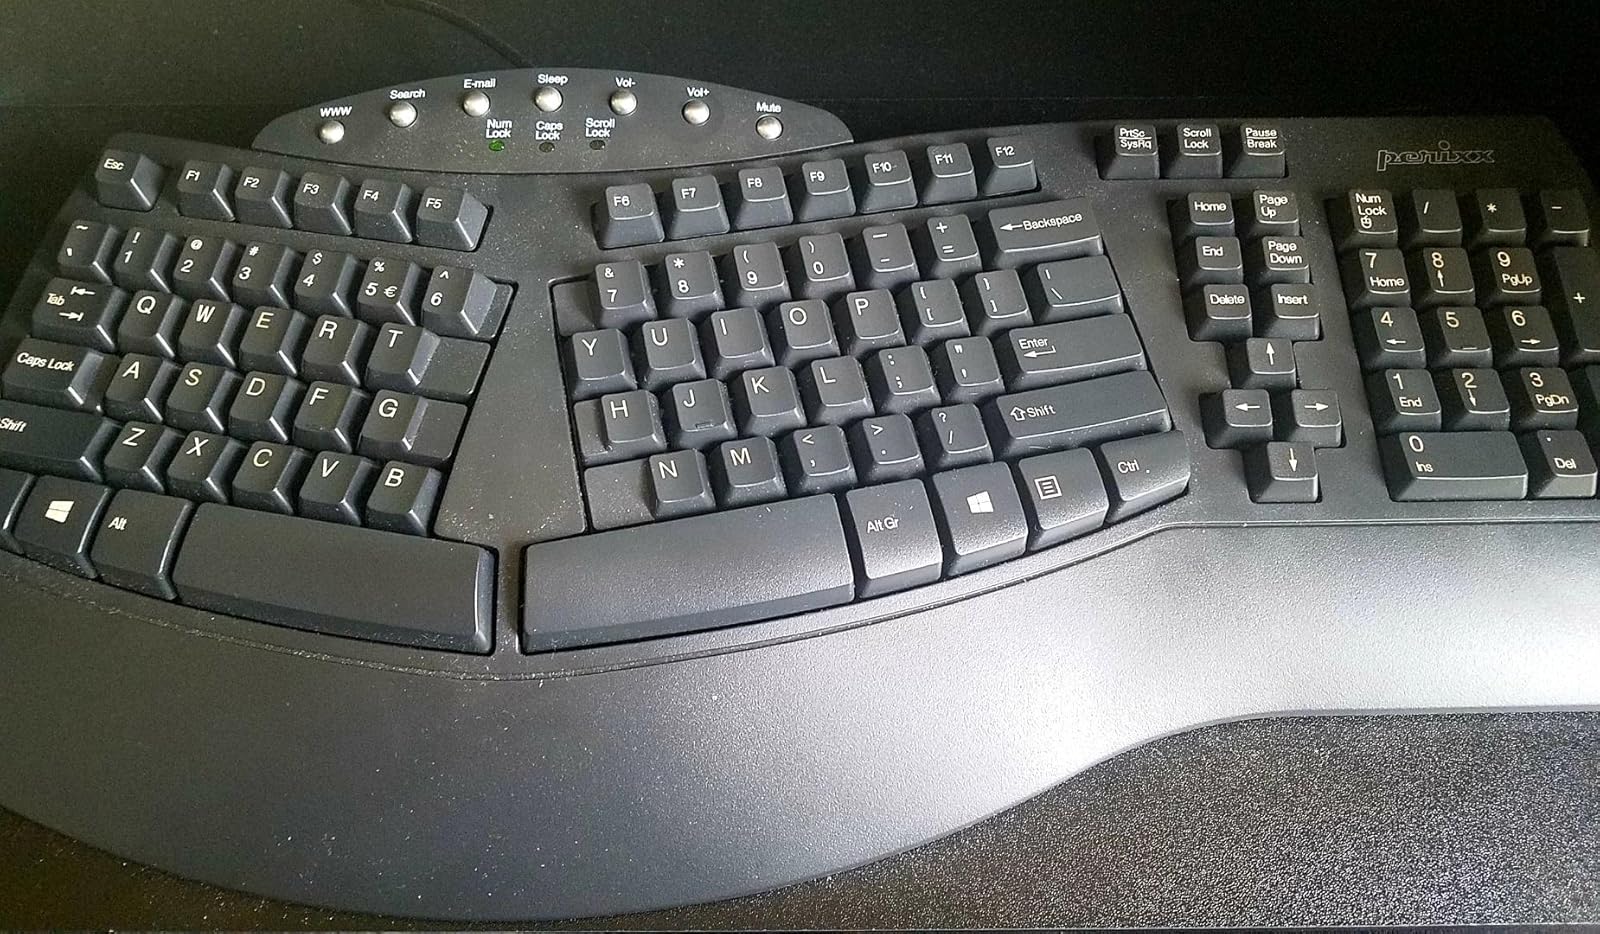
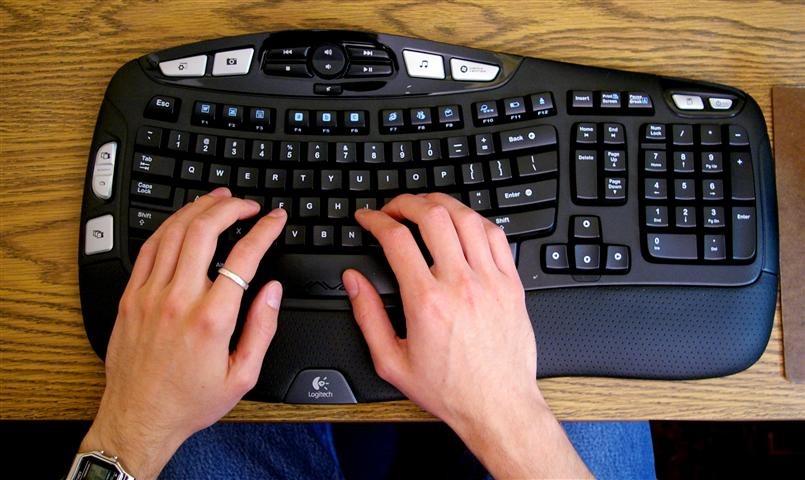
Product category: keyboard
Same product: no